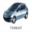
Label: automobile